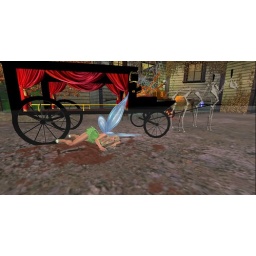
fucking horse ran me over like i was road kill